Hendra virus

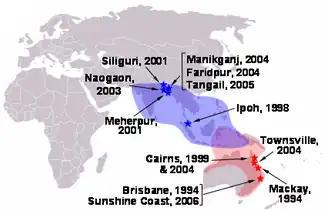
Locations of henipavirus outbreaks (red stars–Hendra virus; blue stars–Nipah virus) and distribution of henipavirus flying fox reservoirs (red shading–Hendra virus; blue shading–Nipah virus)

Hendra virus (originally called "Equine morbillivirus") was discovered in September 1994 when it caused the deaths of thirteen horses, and a trainer at a training complex at 10 Williams Avenue, Hendra, a suburb of Brisbane in Queensland, Australia.